North French Scarplands

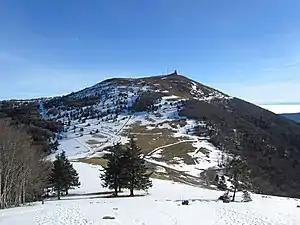
The Grand Ballon, highest peak of the North French Highlands, in the Alsatian part of the Vosges

The North French Scarplands (French : "Hautes Terres du Nord-Est") is a scarp landscape comprising various highlands and uplands in northern France, eastern Belgium, Luxembourg and western Germany. It is separated from the South German Scarplands to the east by the Upper Rhine Graben. To the north it is bounded by the Hunsrück and the Rhenish Massif.